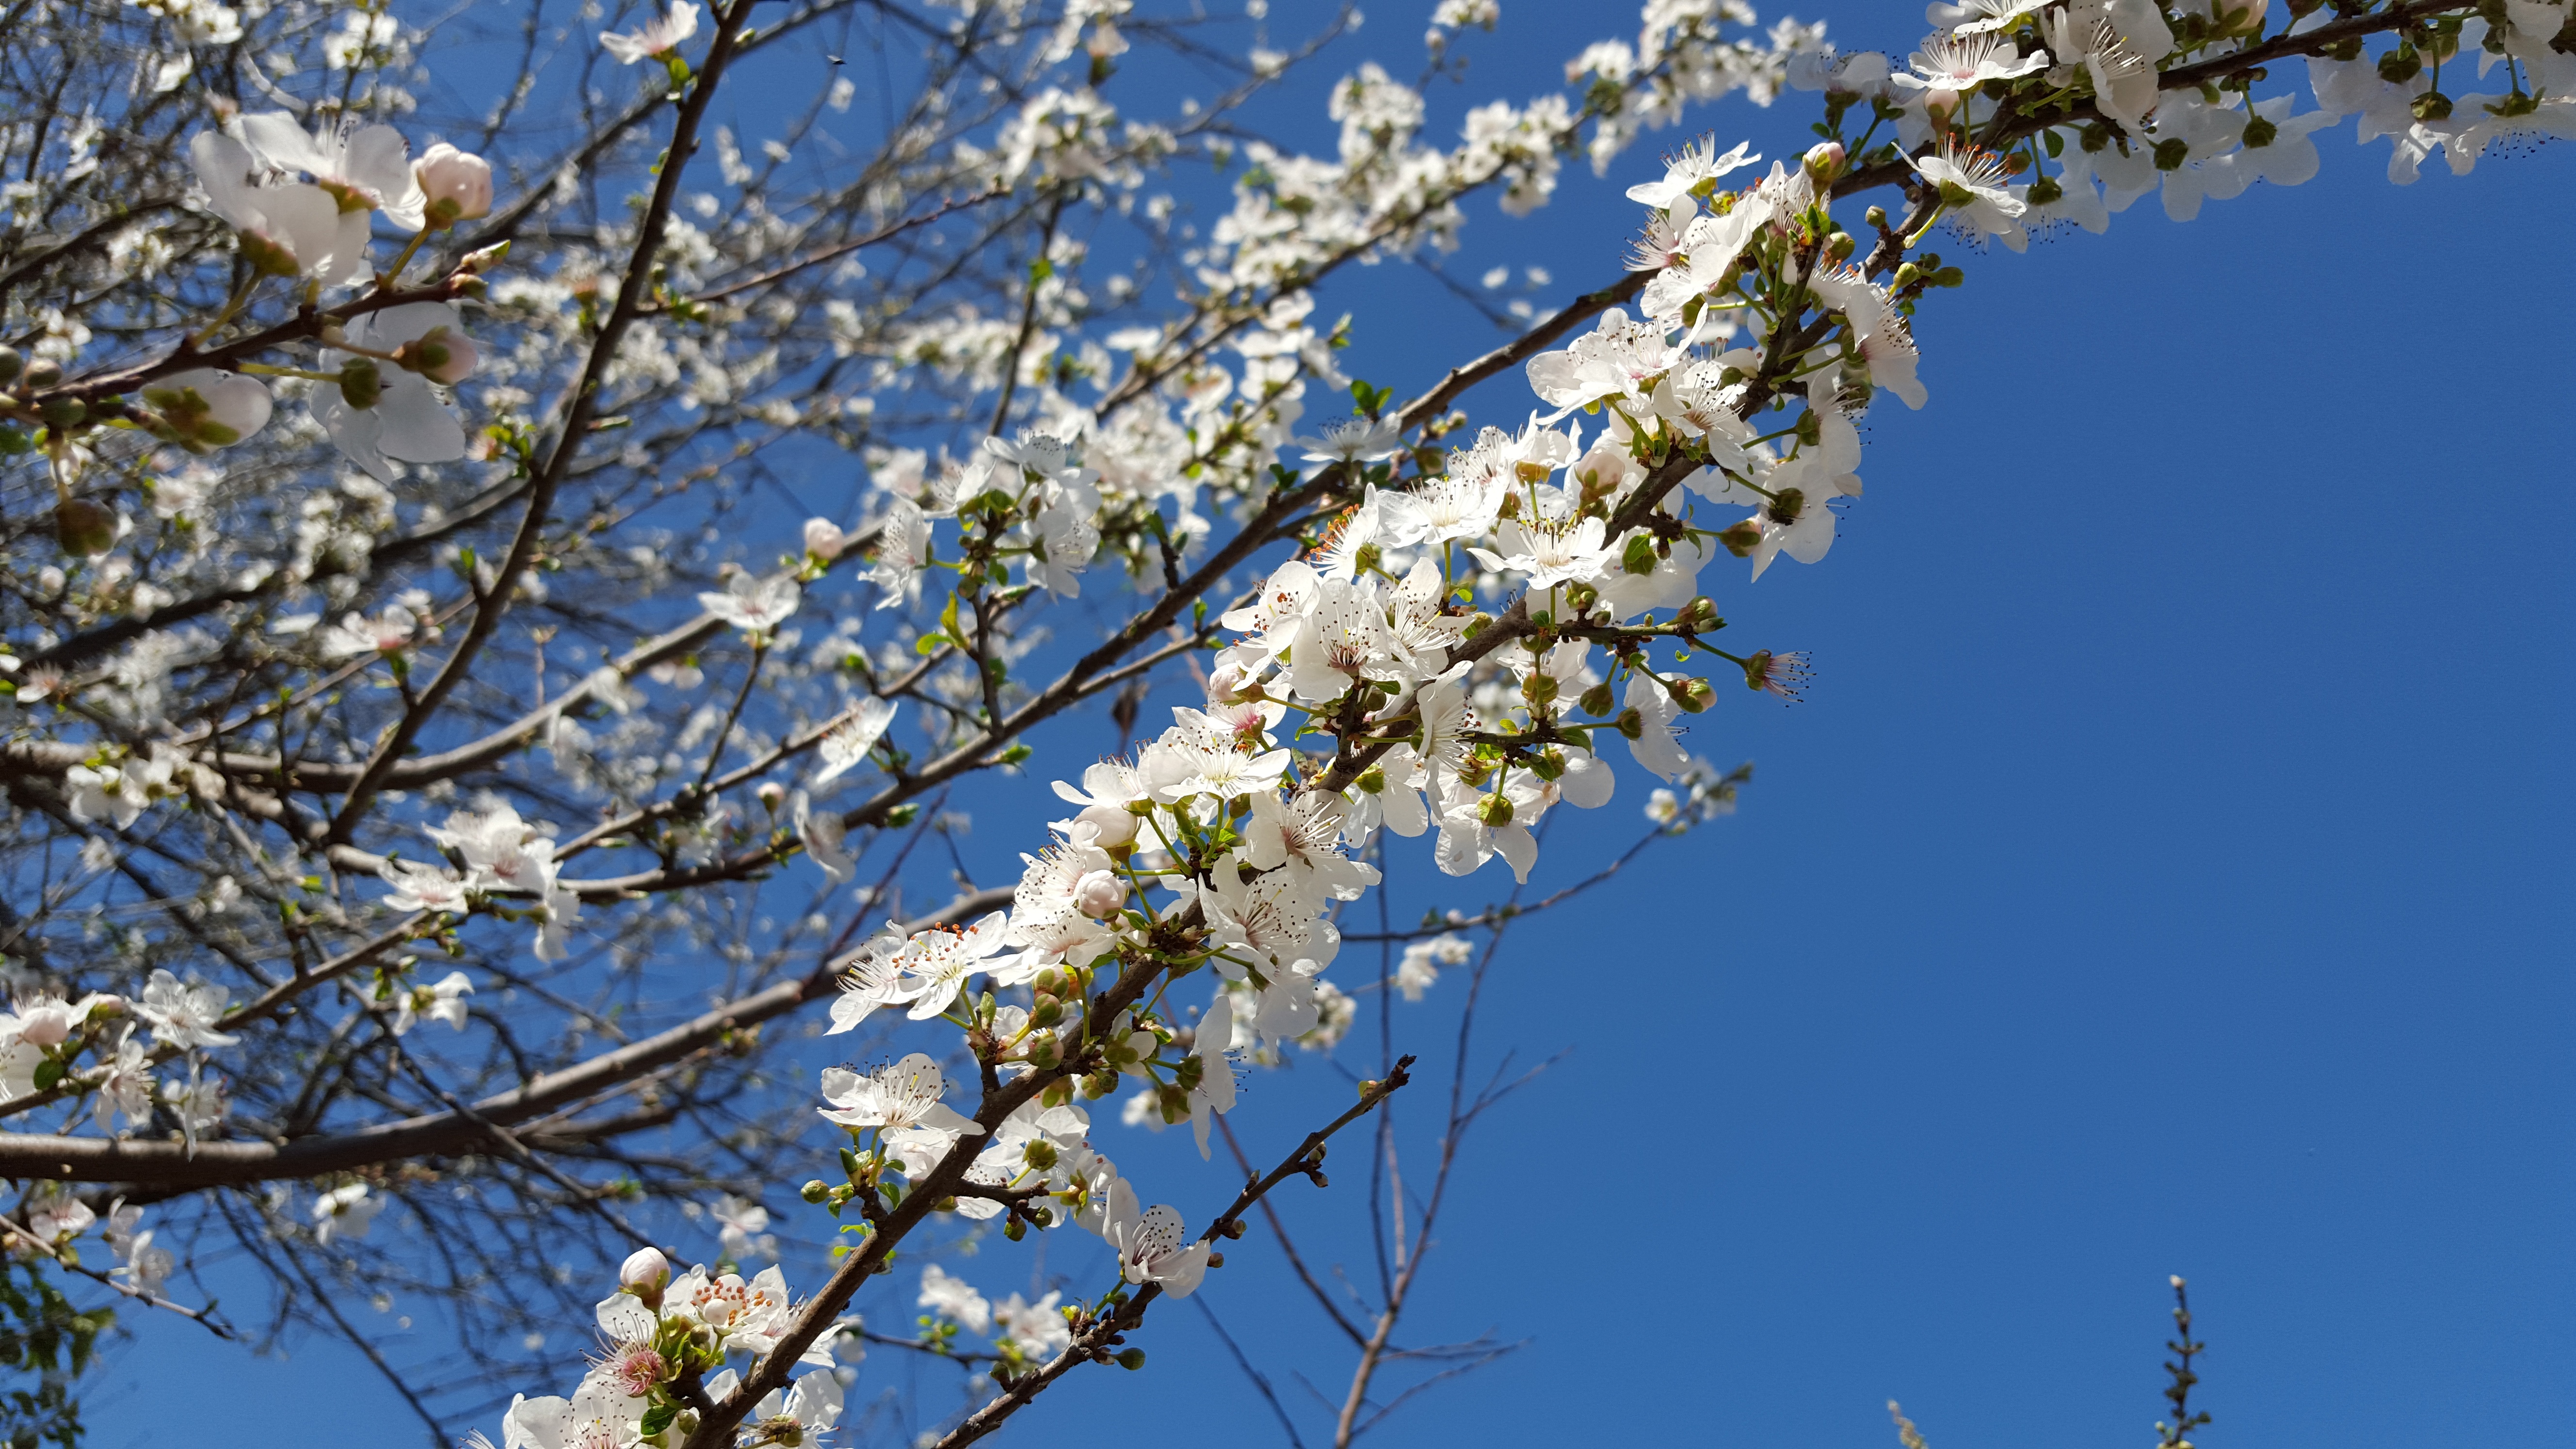
tree, branch, blossom, plant, sky, sunlight, flower, spring, produce, flora, season, cherry blossom, flowering plant, land plant